Electromod

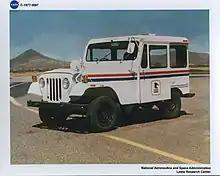
DJ-5E Electruck

AM General converted 350 DJ-5E Electrucks for the United States Postal Service; these delivery vehicles used an EV powertrain to eliminate a mobile source of pollution. 300 were placed into operation in southern California starting in 1975. The DJ-5E had a DC motor that gave a top speed of and a range of using a 17.8 kW-hr lead-acid battery.